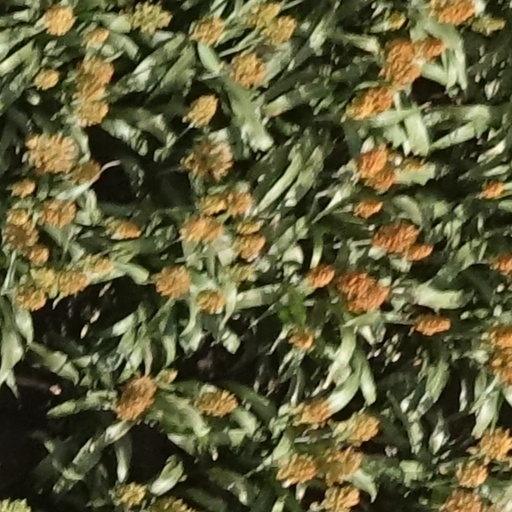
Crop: sorghum